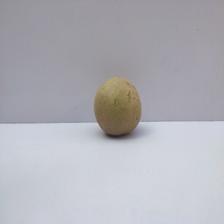
Size: Small